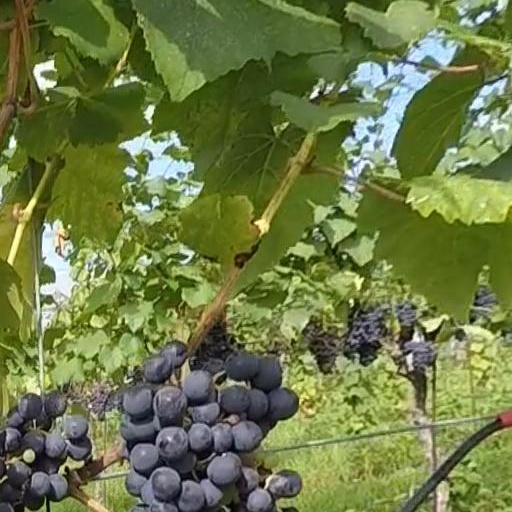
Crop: grape